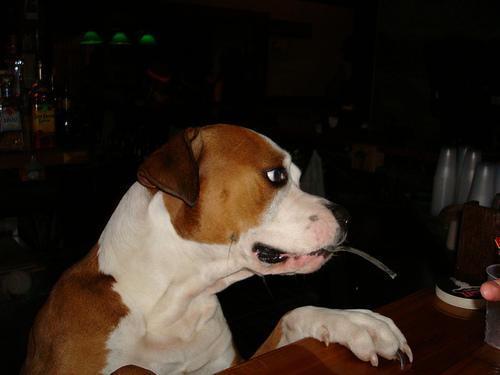
american bulldog